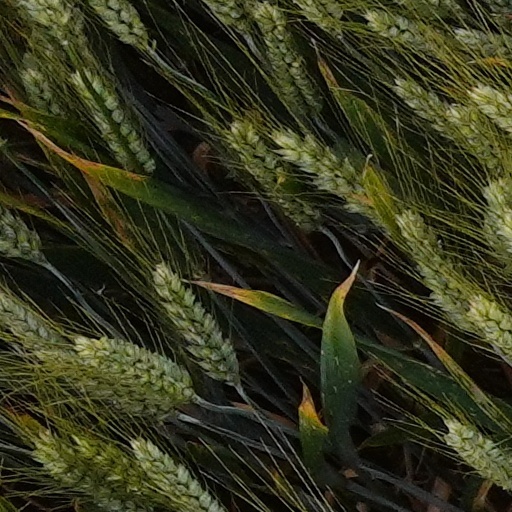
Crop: wheat